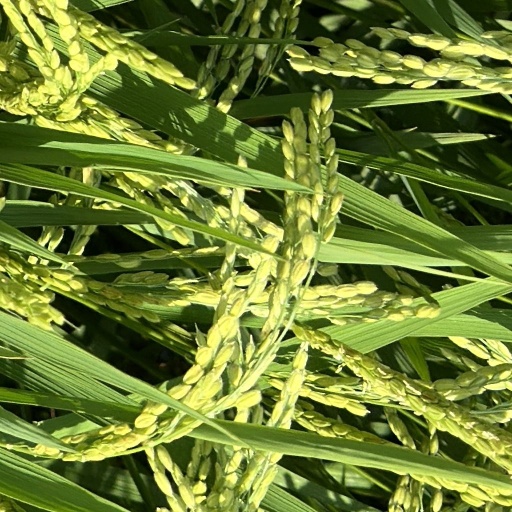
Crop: rice